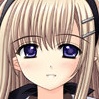
Portrait style: Anime Portrait